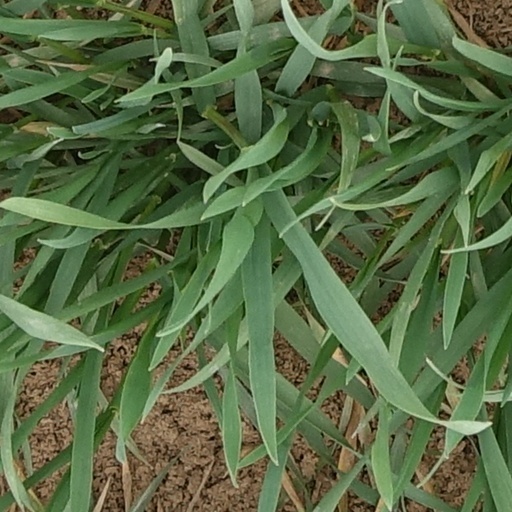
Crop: wheat